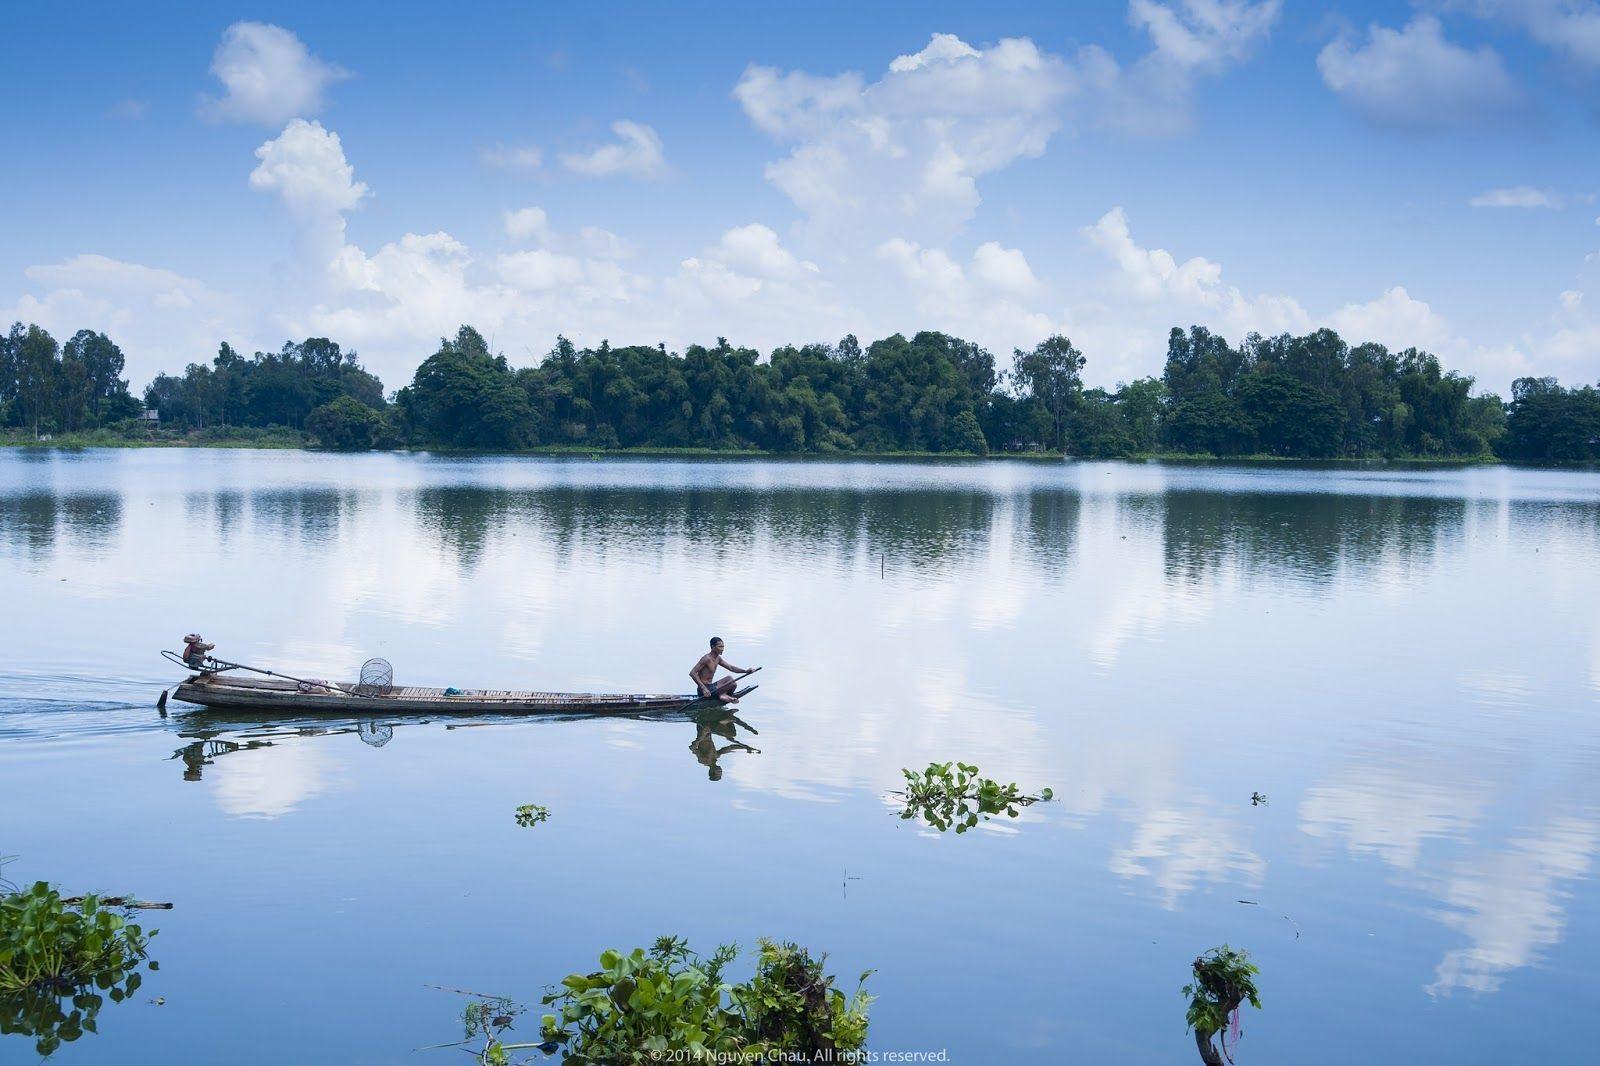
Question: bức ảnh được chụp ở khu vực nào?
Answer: bức ảnh được chụp ở một con sông